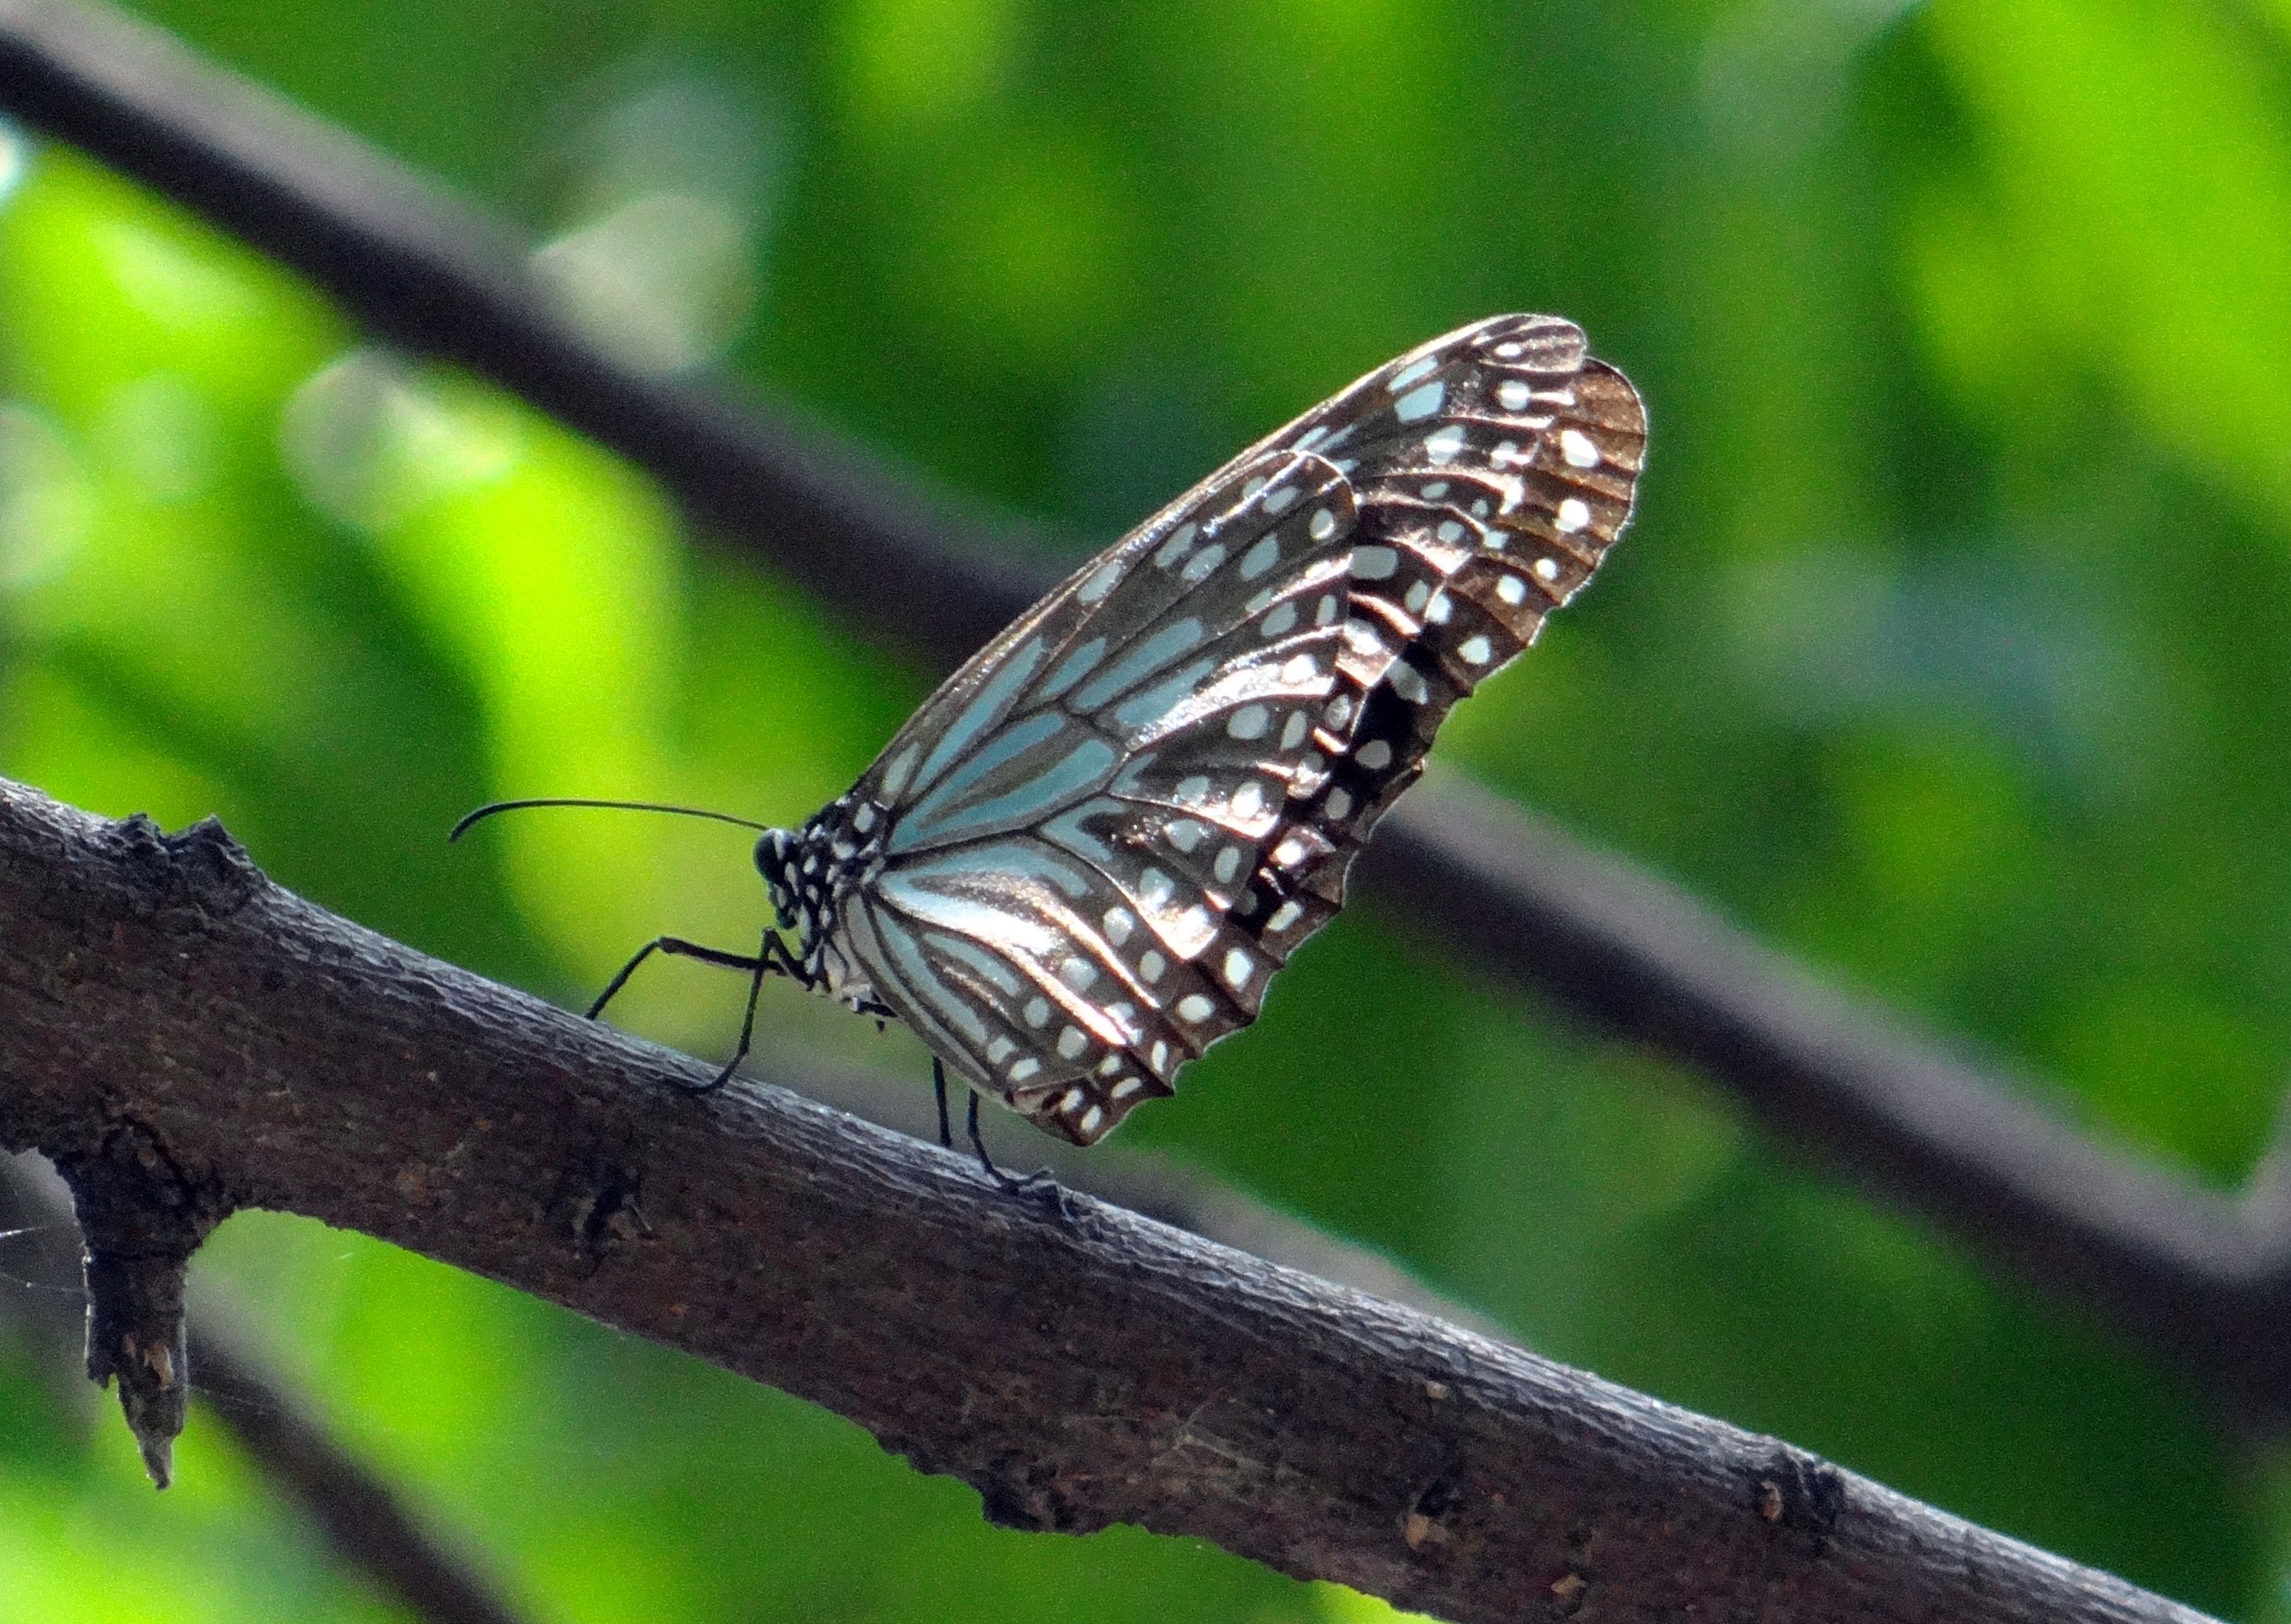
nature, outdoor, branch, wing, wildlife, wild, green, insect, small, bug, butterfly, colorful, fauna, invertebrate, life, close up, entomology, bright, india, delicate, fragile, thorax, antennae, macro photography, metamorphosis, arthropod, proboscis, cocoon, pollinator, blue tiger, tirumala limniace, plant stem, moths and butterflies, lycaenid